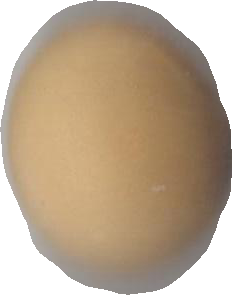
Variety: Grobogan